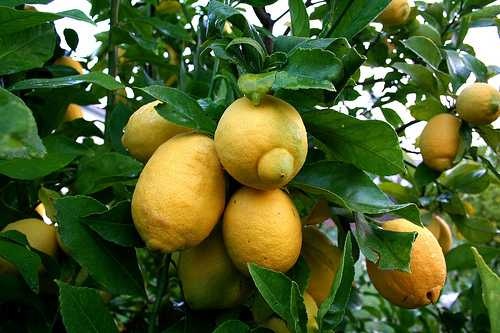
Label: Lemon